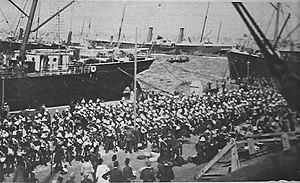
Toupes anglaises avec le casque spécifique débarquant à Salonique.
L’armée française d’Orient ou corps expéditionnaire d'Orient est une unité de l’armée de terre française qui a combattu durant la Première Guerre mondiale sur le front d’Orient entre 1915 et 1918.